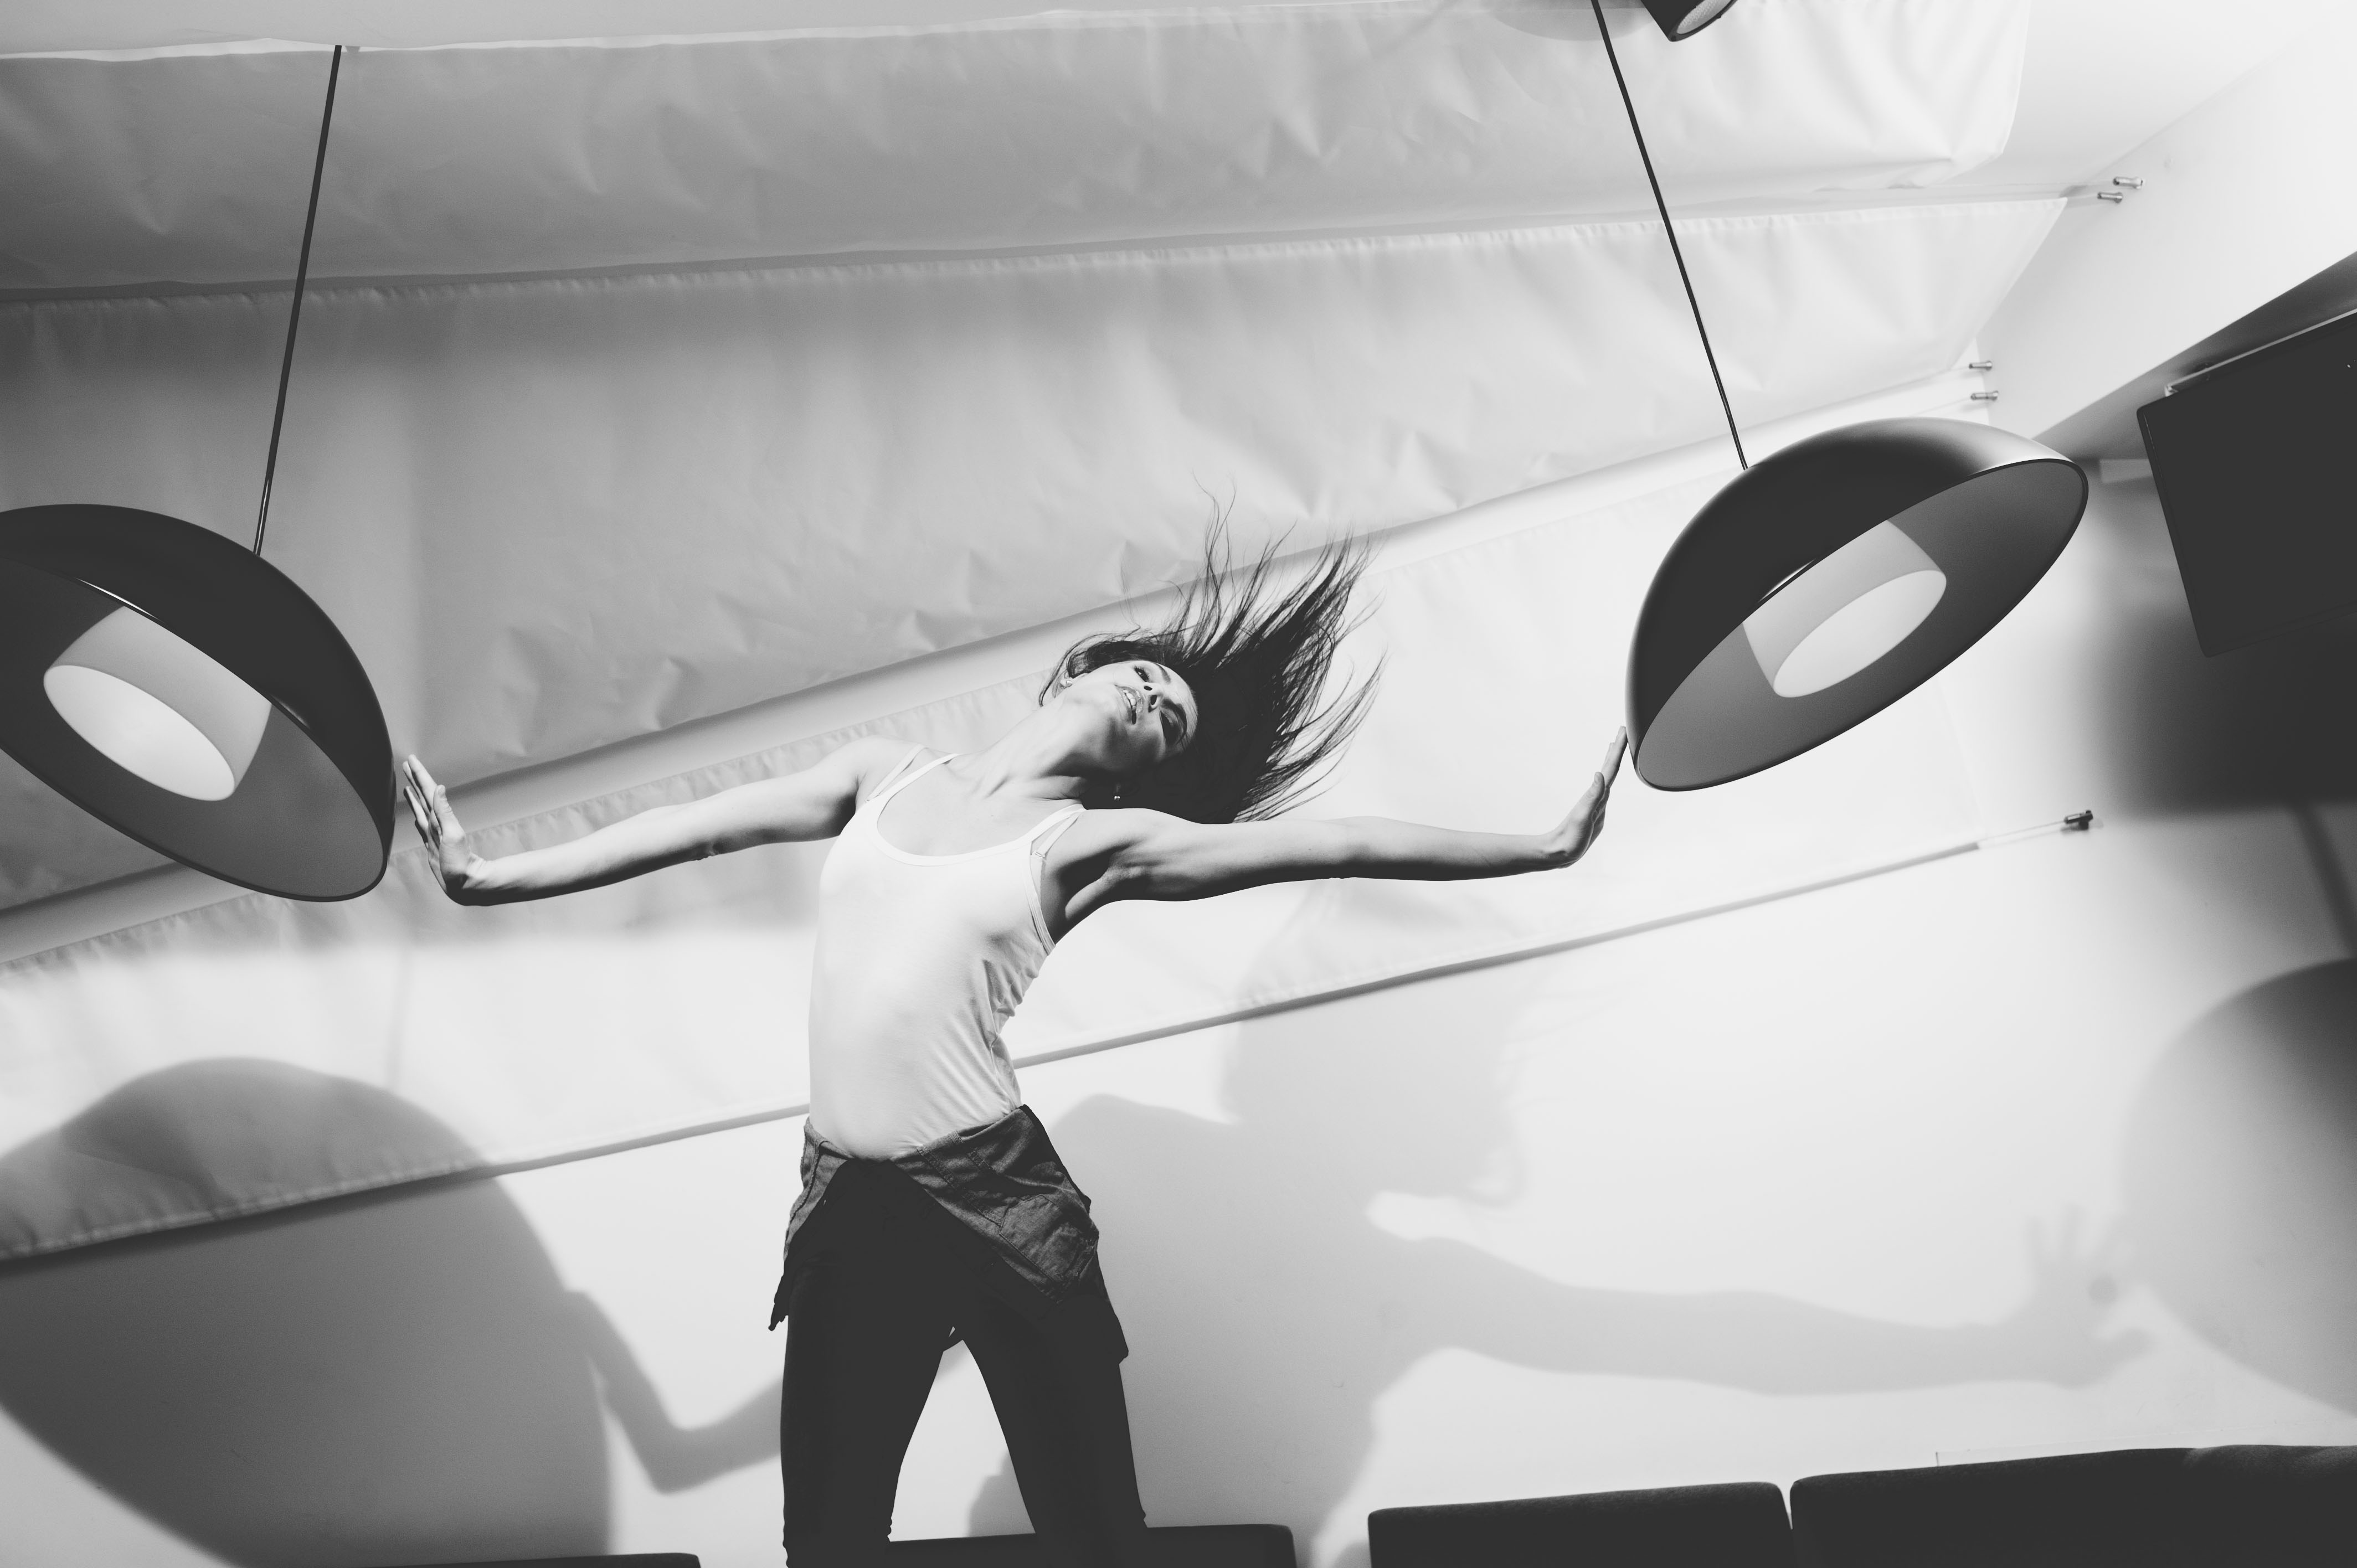
person, light, black and white, girl, woman, white, car, photography, driving, airplane, motion, model, jeans, vehicle, aviation, fashion, hanging, black, room, monochrome, indoors, design, sunglasses, glasses, lamps, dynamic, beautiful, style, body, adult, monochrome photography, automotive exterior, automotive design, vision care